List of diplomatic missions of South Korea

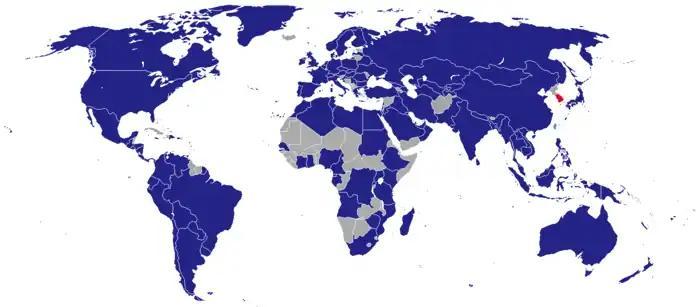
A map of South Korean diplomatic missions throughout the world. Blue marks countries with missions.

The following is a list of diplomatic missions of South Korea. Diplomatic missions of the South Korea shall be established in foreign countries under the jurisdiction of the Minister of Foreign Affairs to take partial charge of diplomatic or consular affairs under the control of the Ministry of Foreign Affairs. Diplomatic missions of South Korea shall be classified into Embassy, Representative Office and Consulate-General. According to the Act on the Establishment of Diplomatic missions abroad of South Korea, Consulate and Consular Office may be established in the missions, as prescribed by Presidential Decree, if necessary to assign the said offices with affairs under the jurisdiction of the missions.